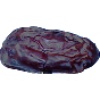
Label: Dates 1